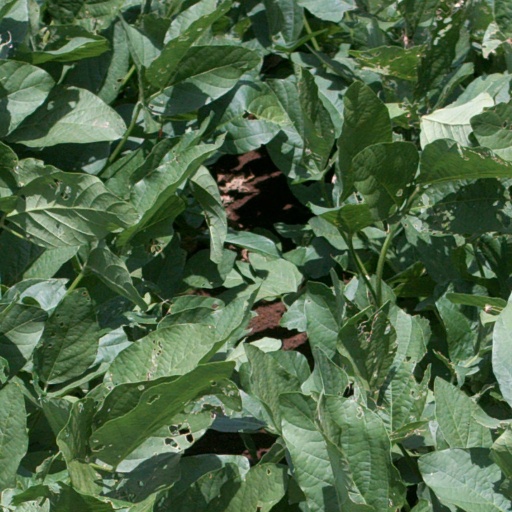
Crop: soybean